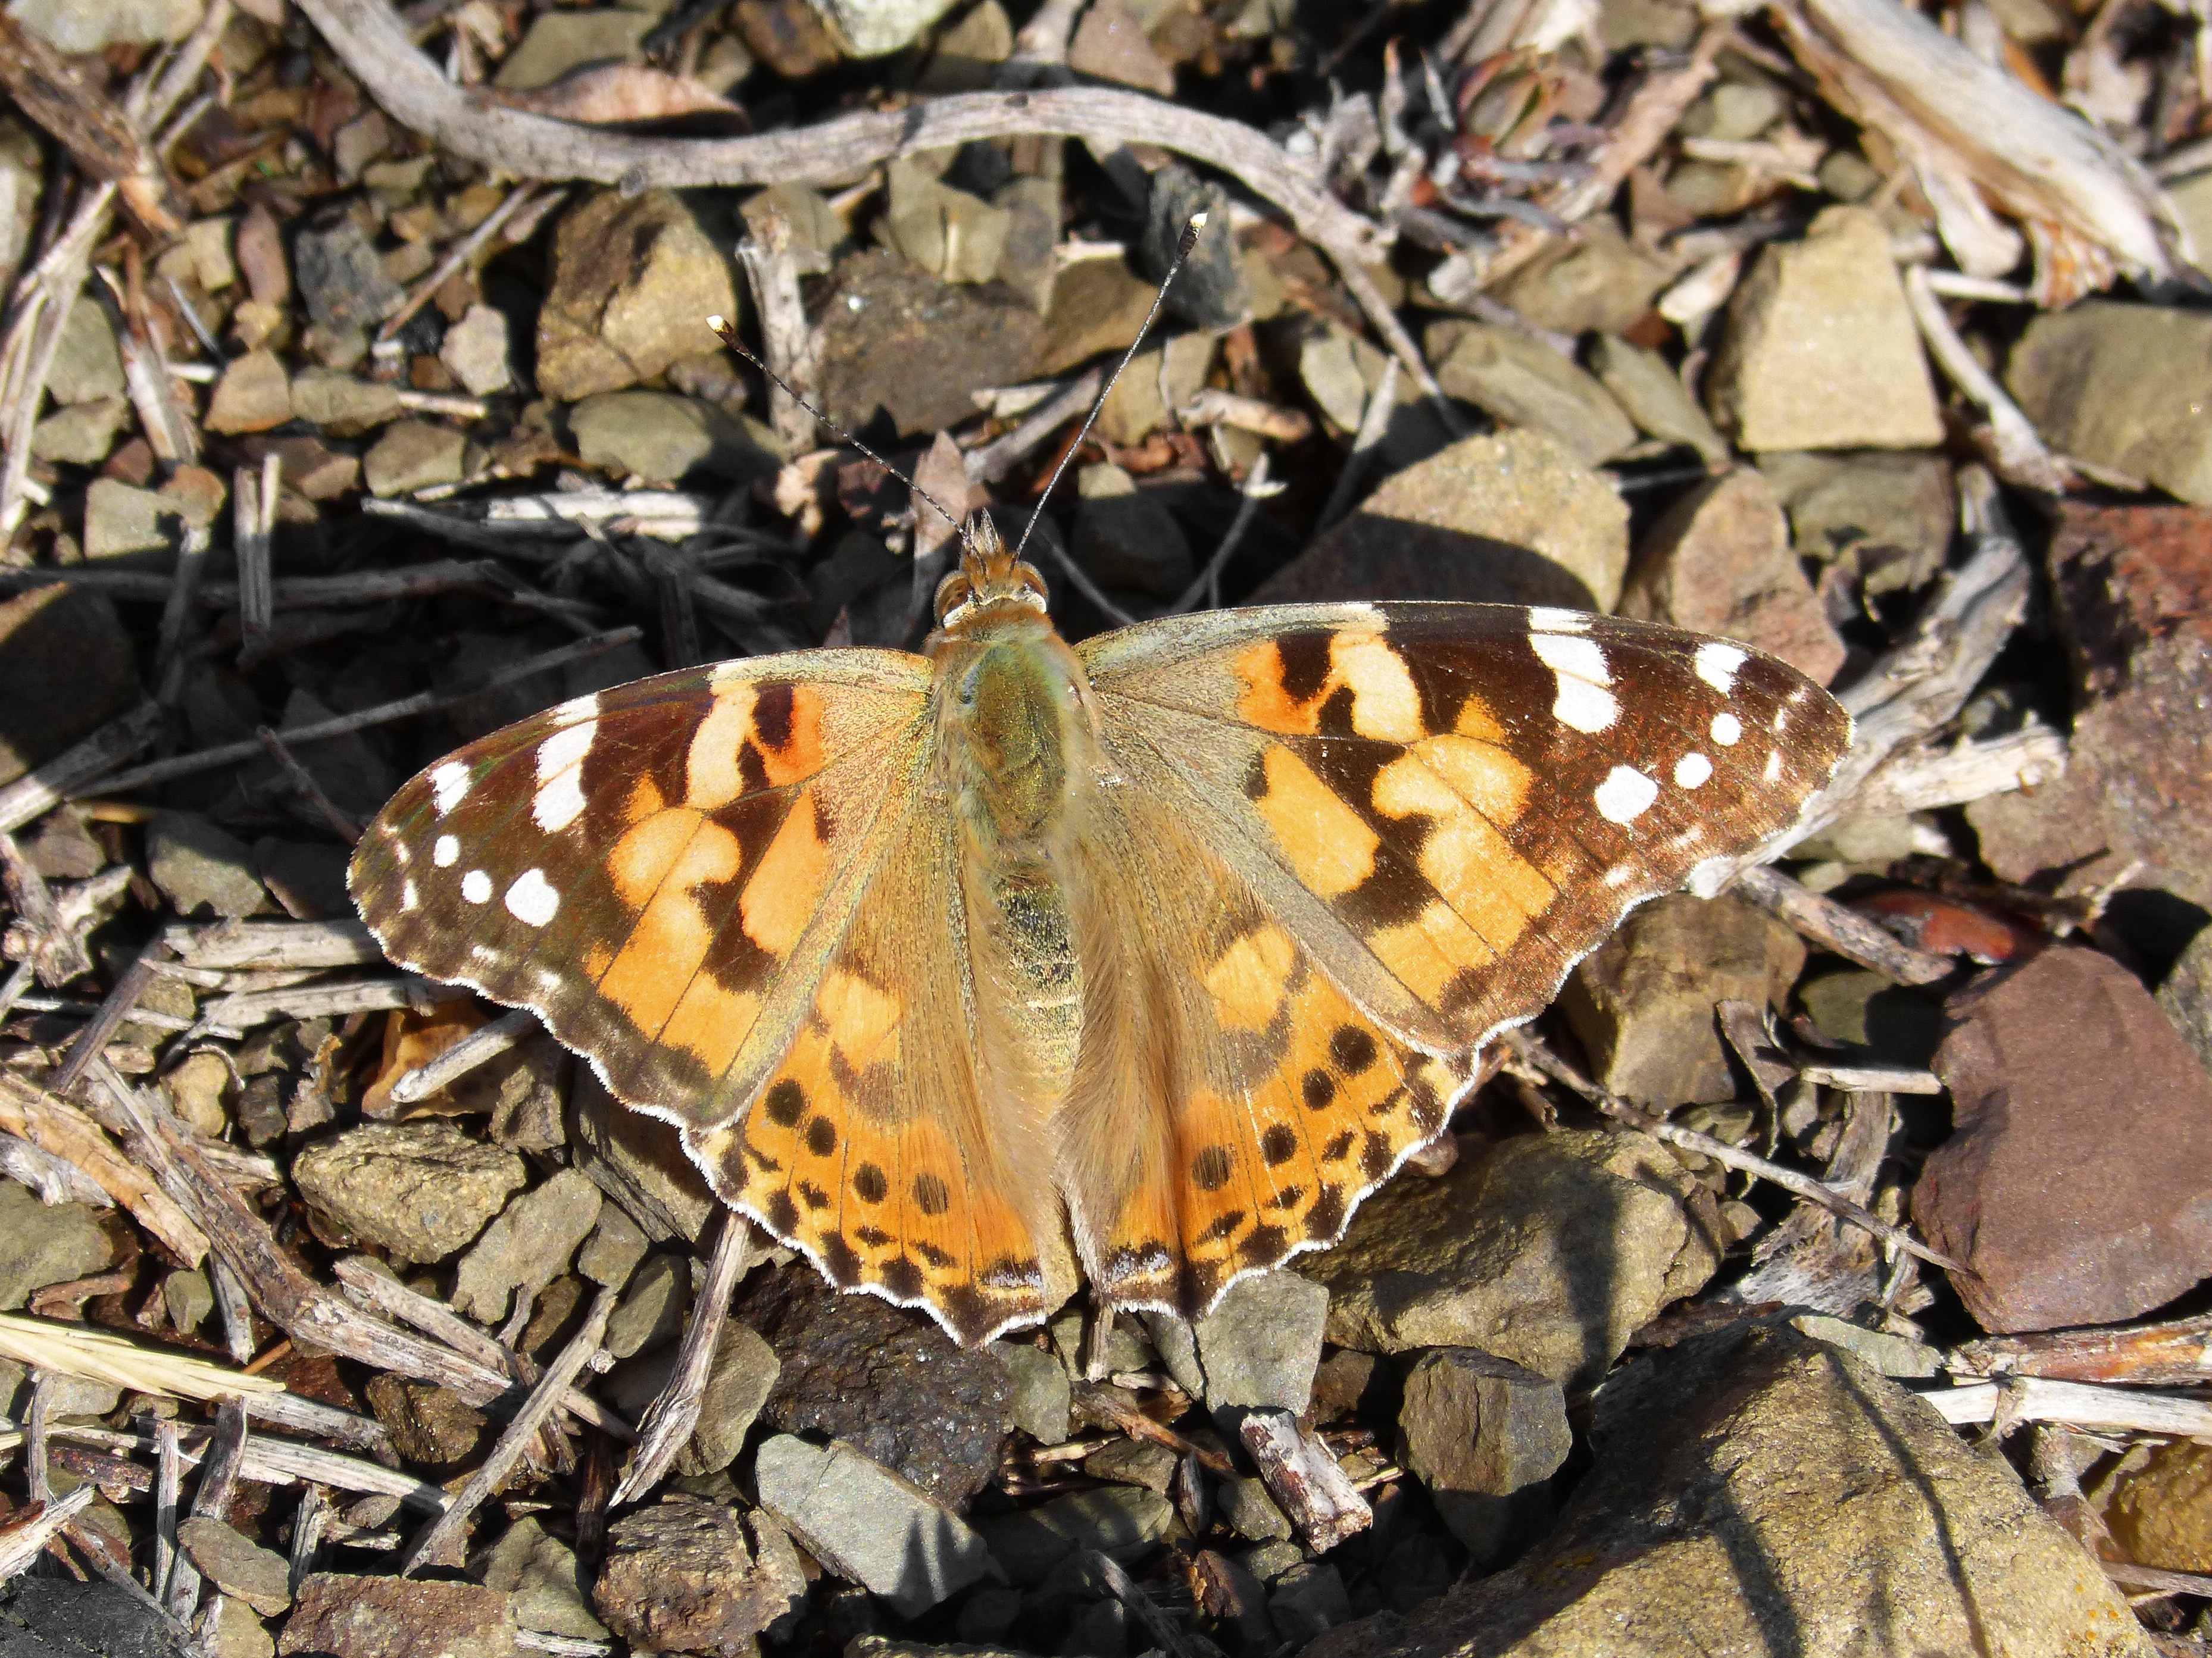
leaf, wildlife, insect, moth, butterfly, fauna, invertebrate, arthropod, vanessa cardui, vanesa from thistles, pollinator, moths and butterflies, dianhong, vanessa of thistles